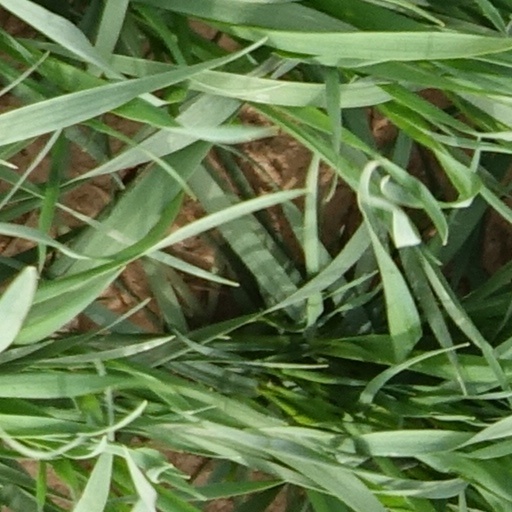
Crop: wheat